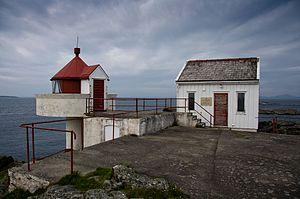
Le phare de Fjøløy est un feu côtier situé dans la commune de Rennesøy, dans le Comté de Rogaland. Il est géré par l'administration côtière norvégienne.